Eileen Ramsay (photographer)

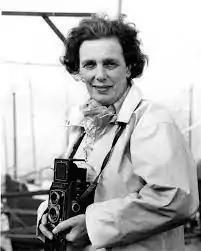
Ramsay 1963

Eileen Ramsay (5 December 1915 – 8 February 2017) was a British photographer who made work about yachting and powerboats.